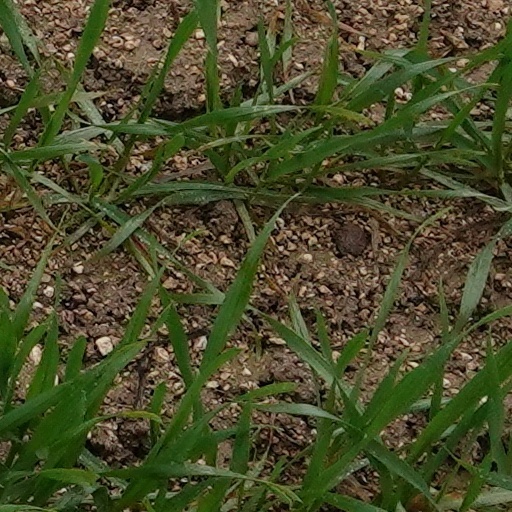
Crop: wheat